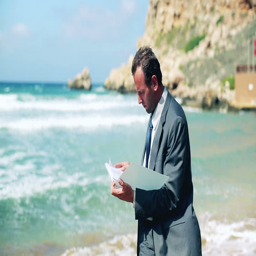
businessman with documents standing on the beach